Line 5 (Guangzhou Metro)

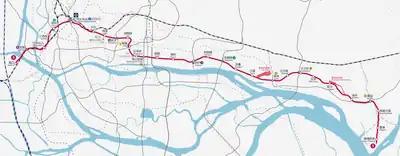
Line 5 drawn to scale.

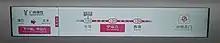
LCD passenger information display on a L7 series train.

Line 5 uses six car linear motor trains. In 2020, Guangzhou Metro started bidding for 14 additional trains to supplement the fleet in preparation for the east extension.